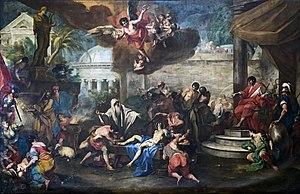
Saint Côme, patron des chirurgiens, né en Arabie, pratiquait la médecine à Aigéai en Cilicie, ainsi que son frère, Damien, lui, saint patron des pharmaciens. Ils souffrirent ensemble le martyre sous Dioclétien, en 303 ou 310. On les appelle « anargyres » parce qu'ils soignaient « sans accepter d'argent ». On les fête le 26 septembre en Occident, le 1ᵉʳ novembre en Orient.